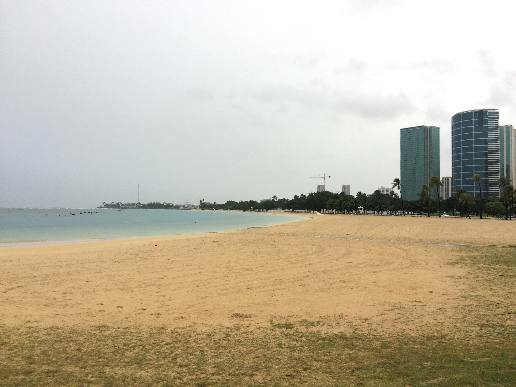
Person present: No